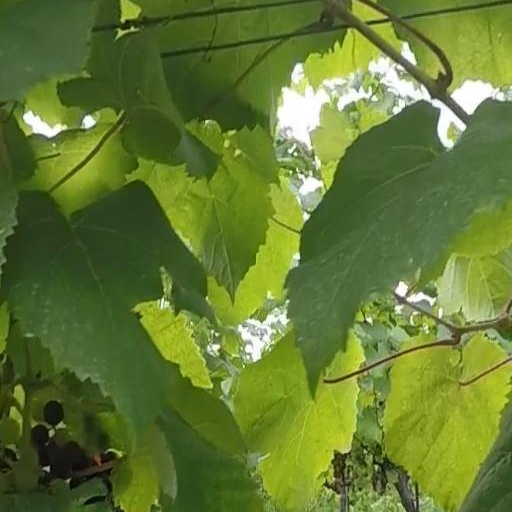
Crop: grape